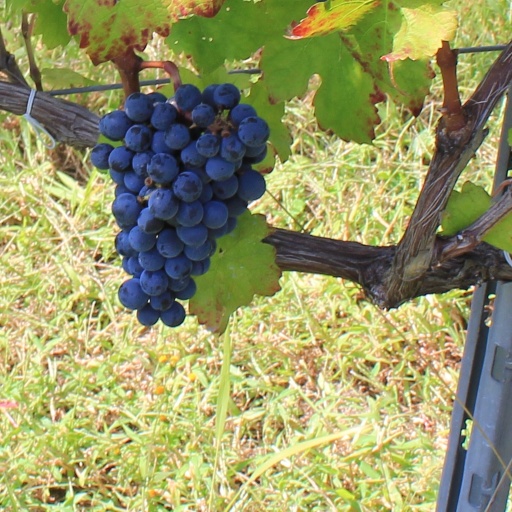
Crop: grape